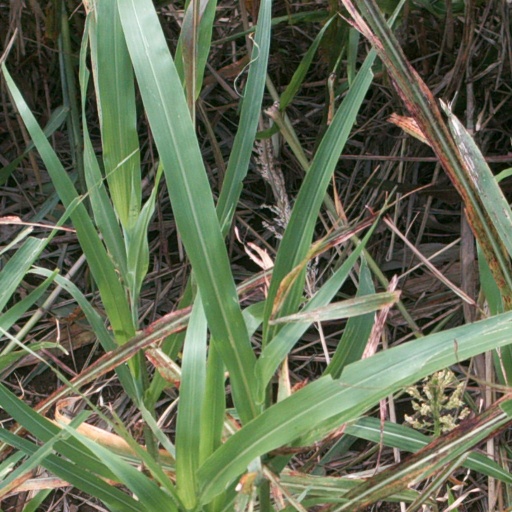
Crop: sorghum